Democratic Party (Italy)

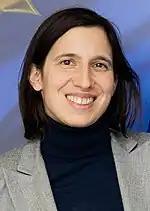
Elly Schlein

Three major candidates, Martina, Nicola Zingaretti and Roberto Giachetti, plus a handful of minor ones, formally filed papers to run for secretary. Prior to that, Marco Minniti, minister of the Interior in the Gentiloni Cabinet, had also launched his bid, before renouncing in December and supporting Zingaretti. Zingaretti won the first round by receiving 47.4% of the vote among party members in local conventions. He, along with Martina and Giachetti, qualified for the primary election, to be held on 3 March. In the event, Zingaretti was elected secretary, exceeding expectations and winning 66.0% of the vote while Martina and Giachetti won 22.0% and 12.0%, respectively.